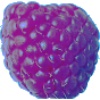
Label: Raspberry 1